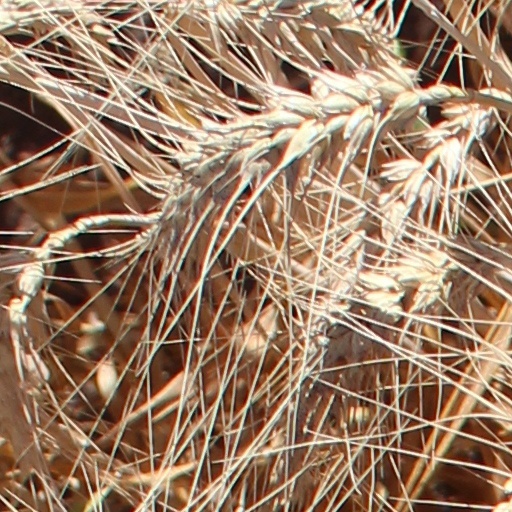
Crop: wheat